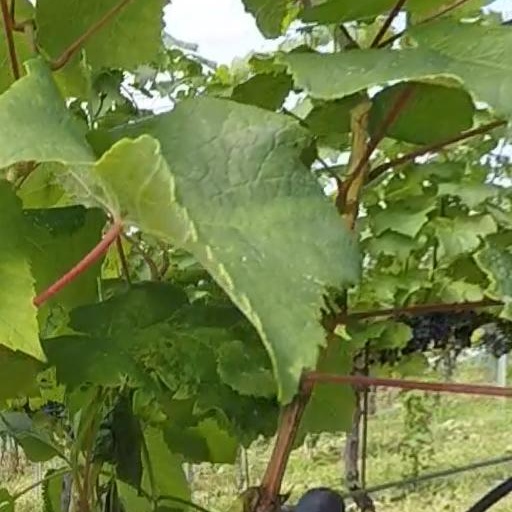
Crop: grape